Gabriel Pascal

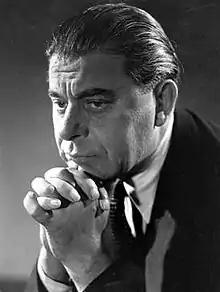
Pascal c. 1938

Gabriel Pascal (born Gábor Lehel; 4 June 1894 – 6 July 1954) was a Hungarian film producer and director whose best-known films were made in the United Kingdom.